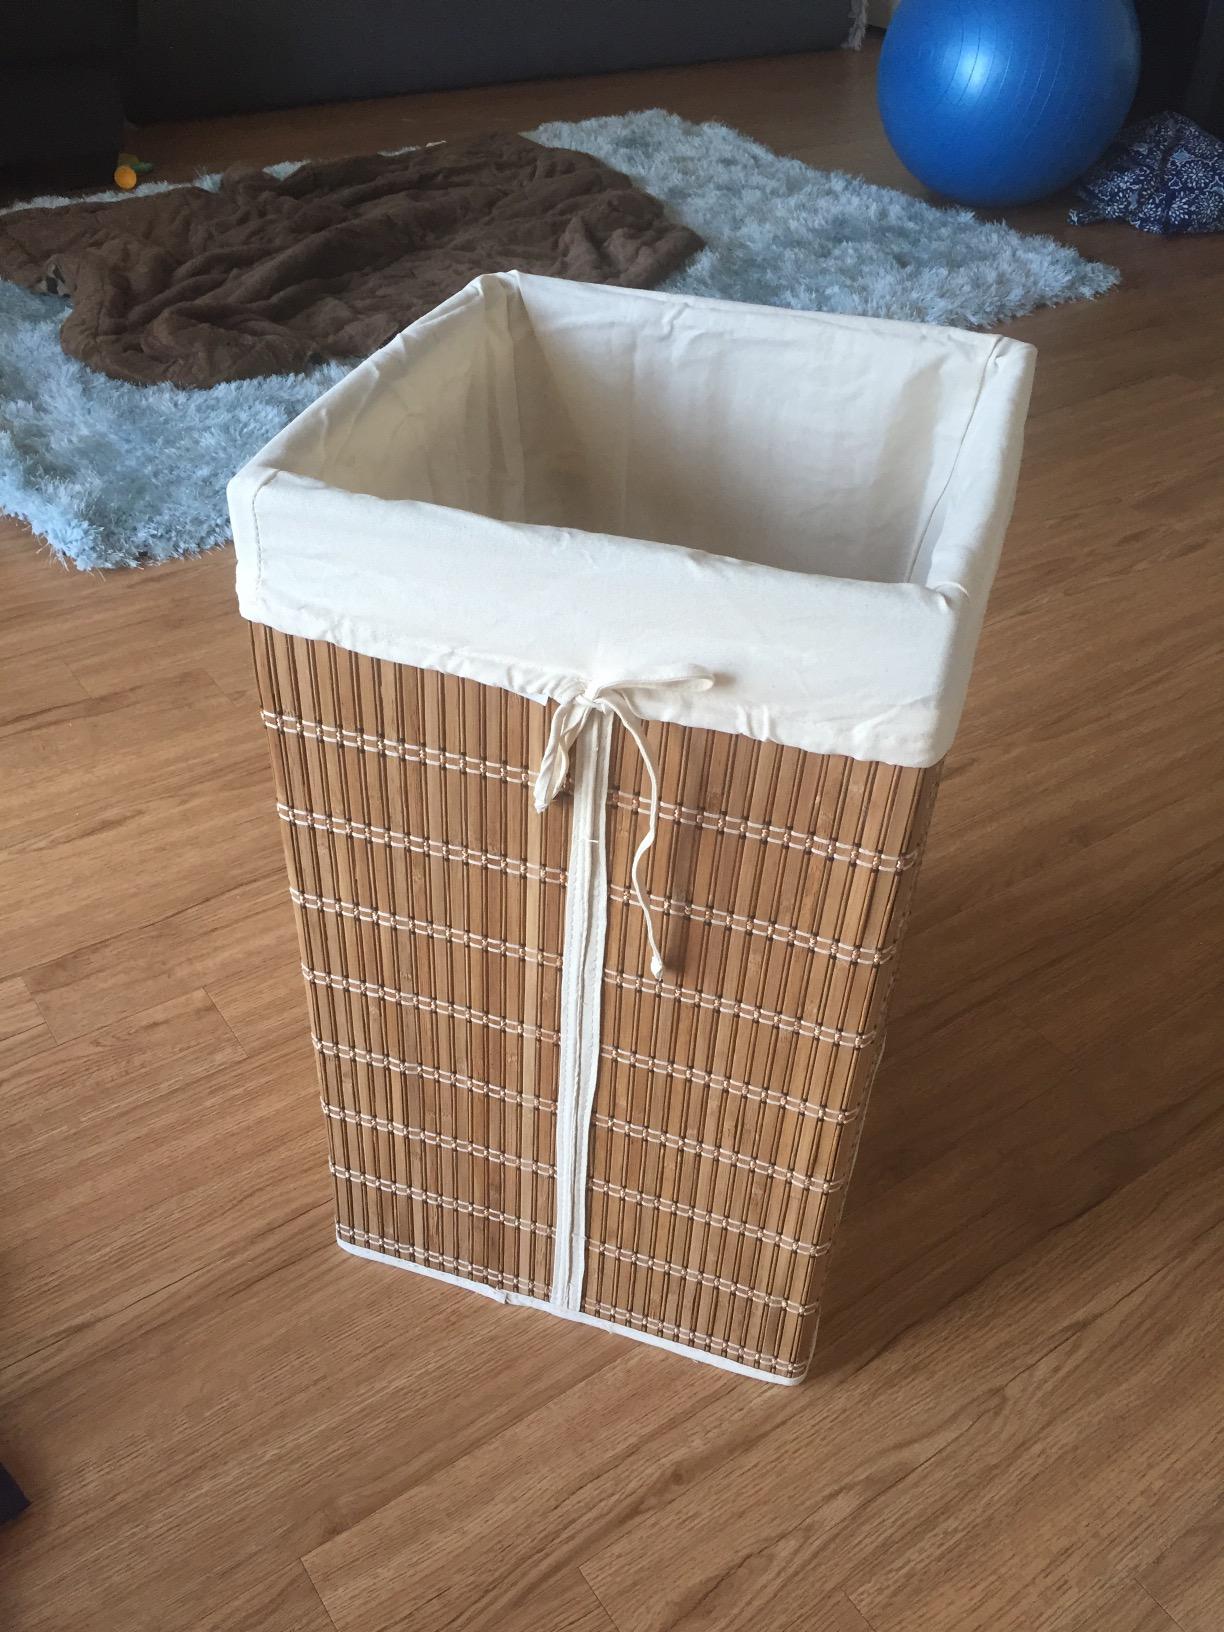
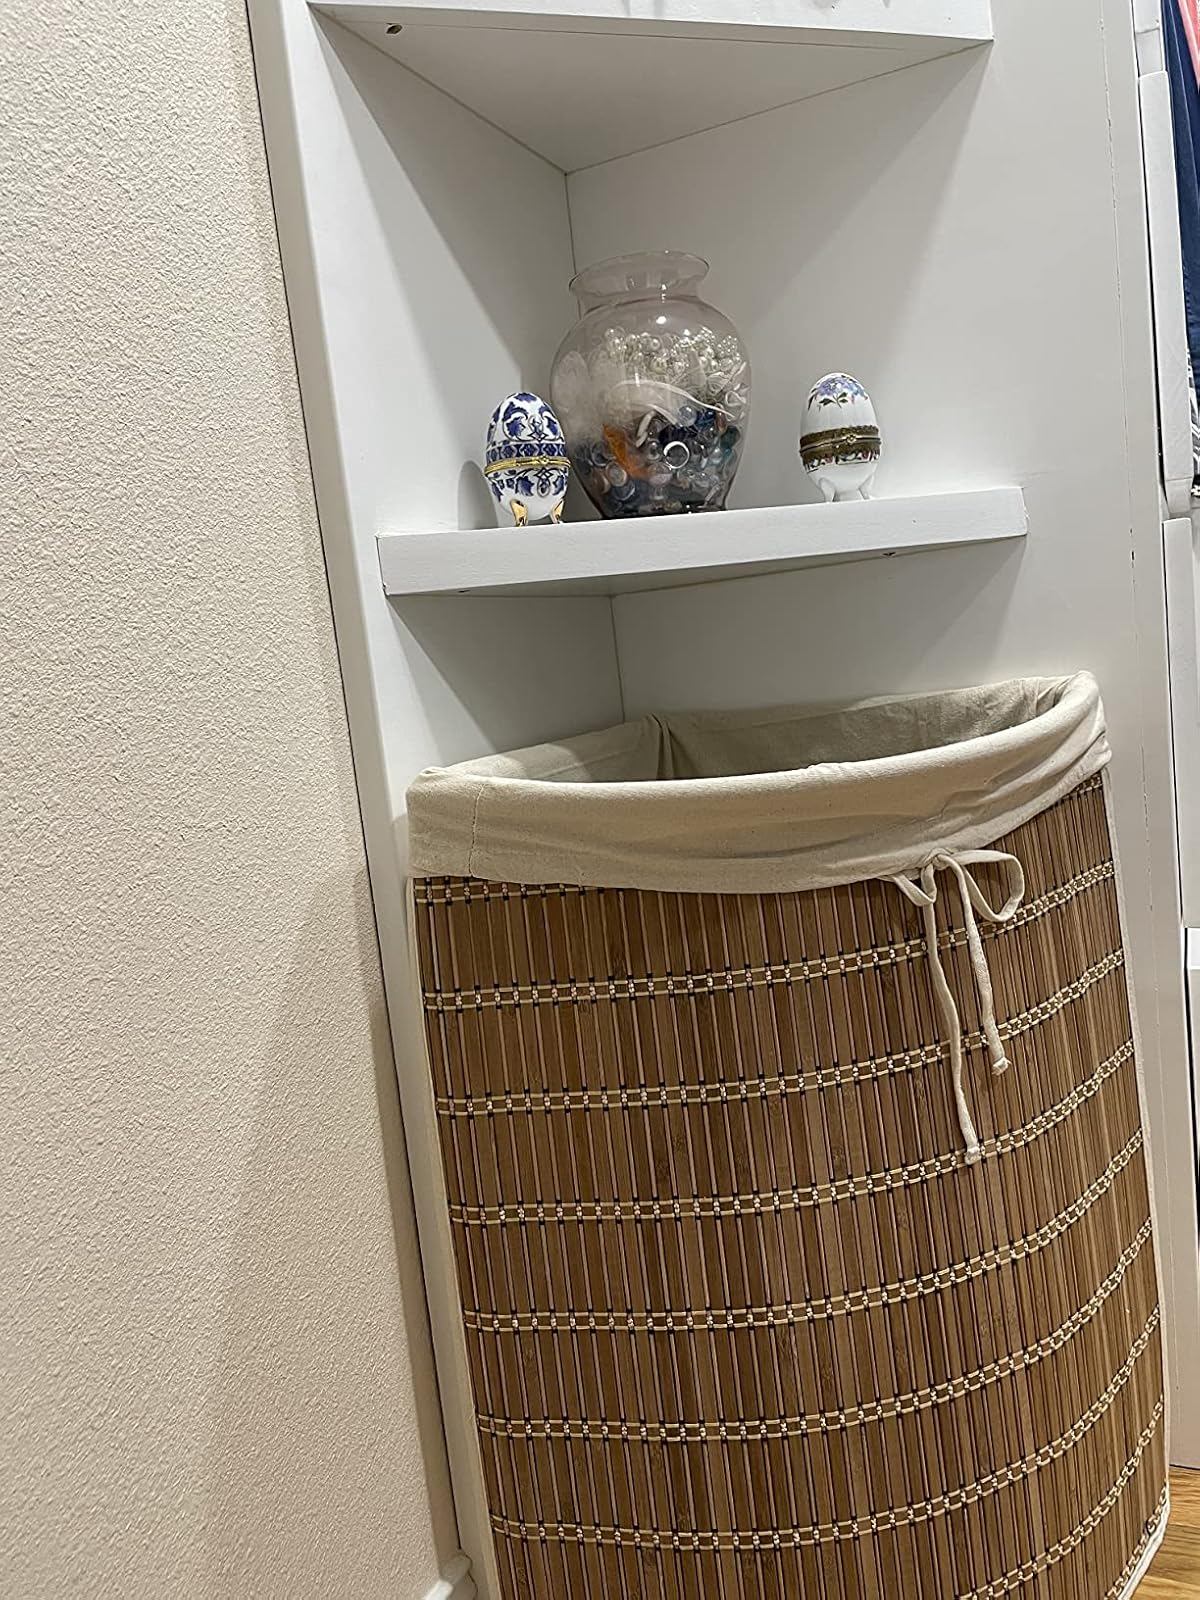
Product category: items_hamper
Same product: no